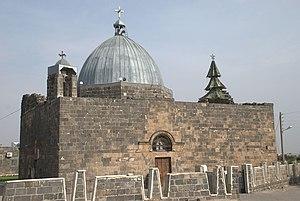
Izra est une bourgade du sud de la Syrie essentiellement peuplée de chrétiens située à 80 kilomètres au sud de Damas et à 37 kilomètres de la frontière jordanienne. Elle comprend environ 15 000 habitants. Elle dépend du gouvernorat de Deraa.